459th Air Refueling Wing

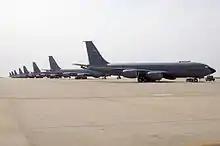
459th ARW KC-135Rs at Andrews AFB in 2004.

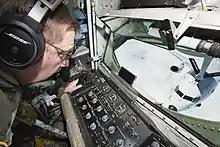
USN P-8 being refueled by 459th ARW KC-135R

In 1989, a 459th C-141 was the first aircraft to fly troops and supplies into Howard Air Force Base, Panama during Operation Just Cause; the following year the wing was named the Air Force Reserve Outstanding Unit of the Year by the Air Force Association. In August 1990 wing aircrews were some of the first reservists activated in Support of Operation Desert Shield and many additional members were called to active service at the start of Operation Desert Storm with many deployed through the summer of 1991.